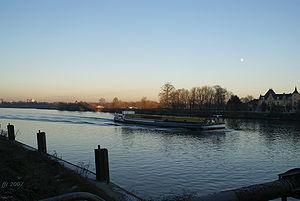
Cet article liste les canaux des Pays-Bas.